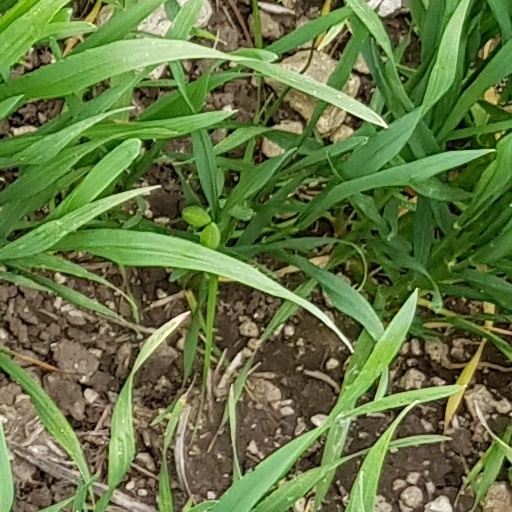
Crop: wheat